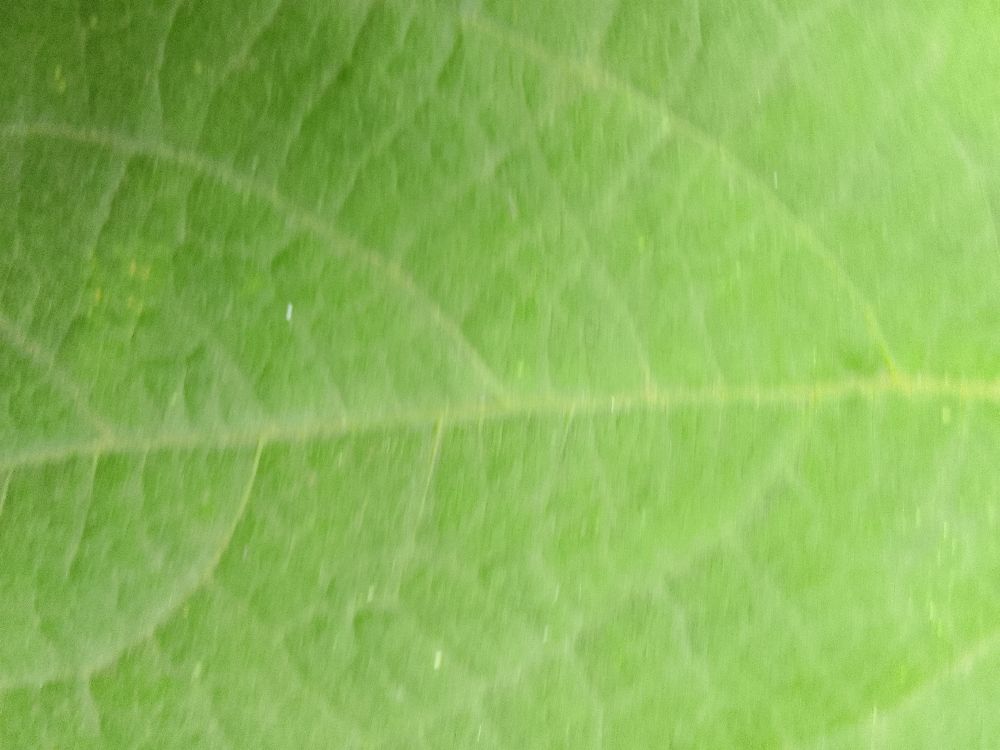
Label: healthy